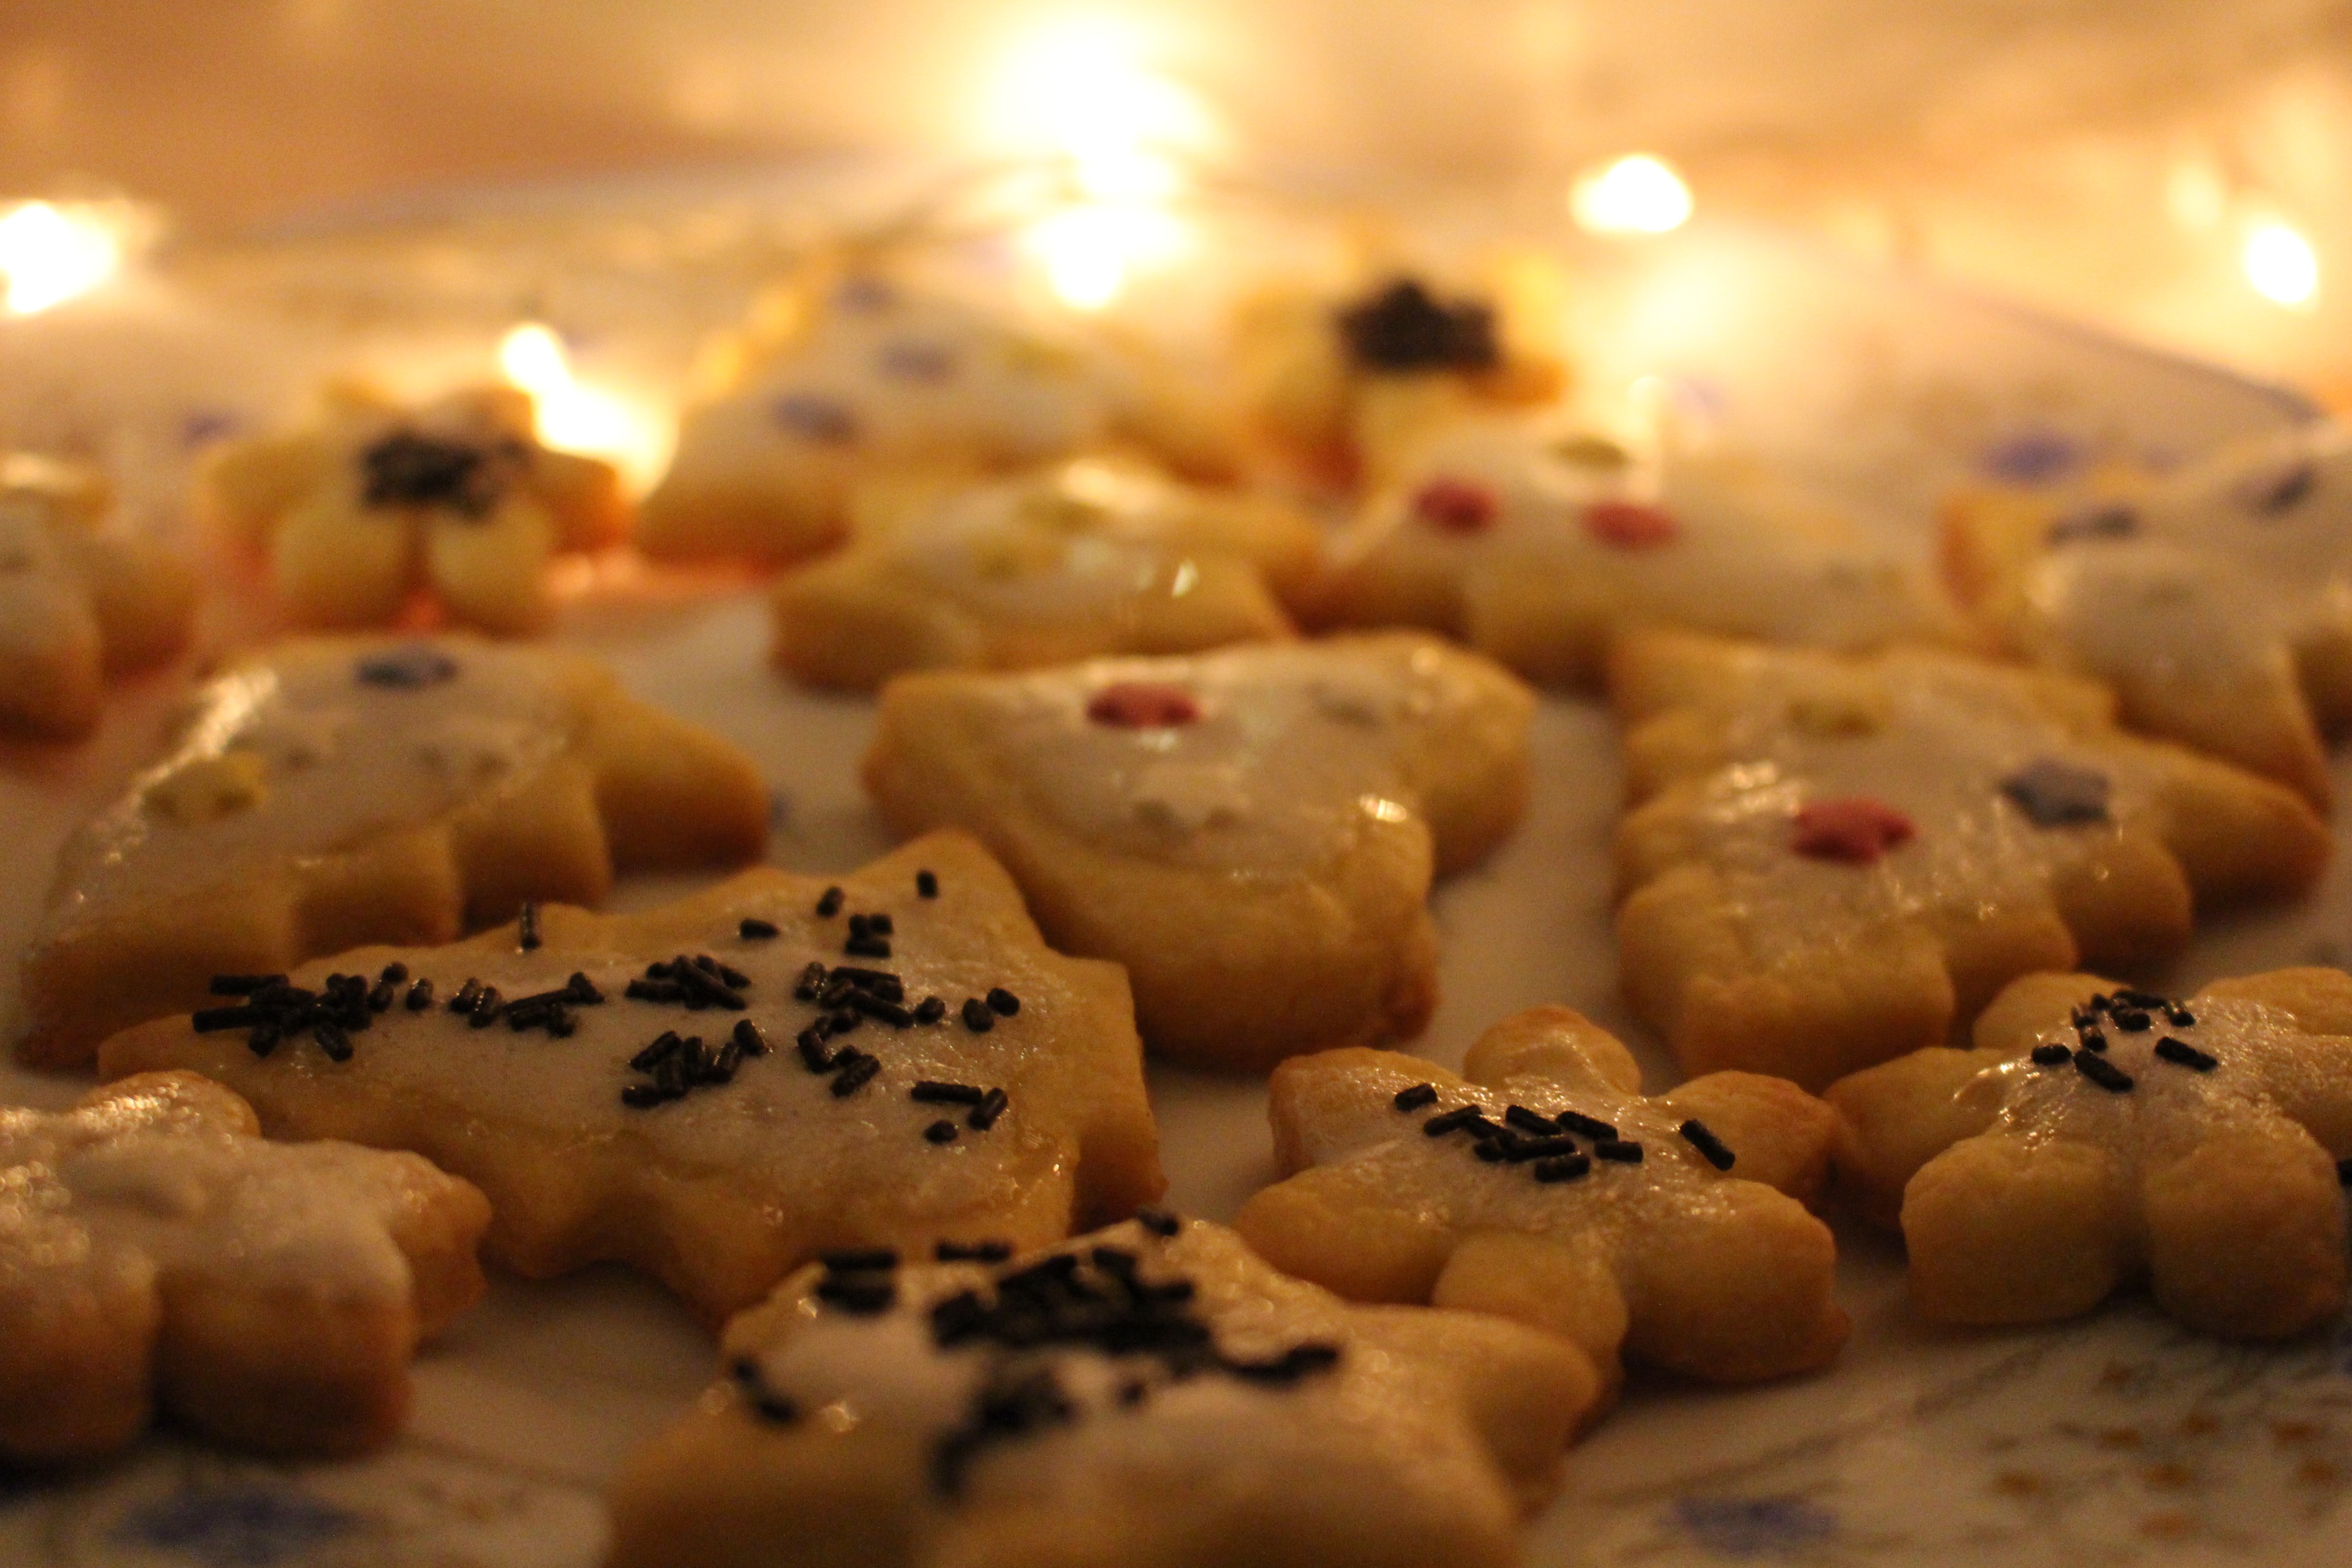
gift, meal, food, produce, baking, christmas, cookie, dessert, decor, lights, cookies, happiness, holidays, party, joy, december, tradition, sweetness, baked goods, snack food, cookies and crackers